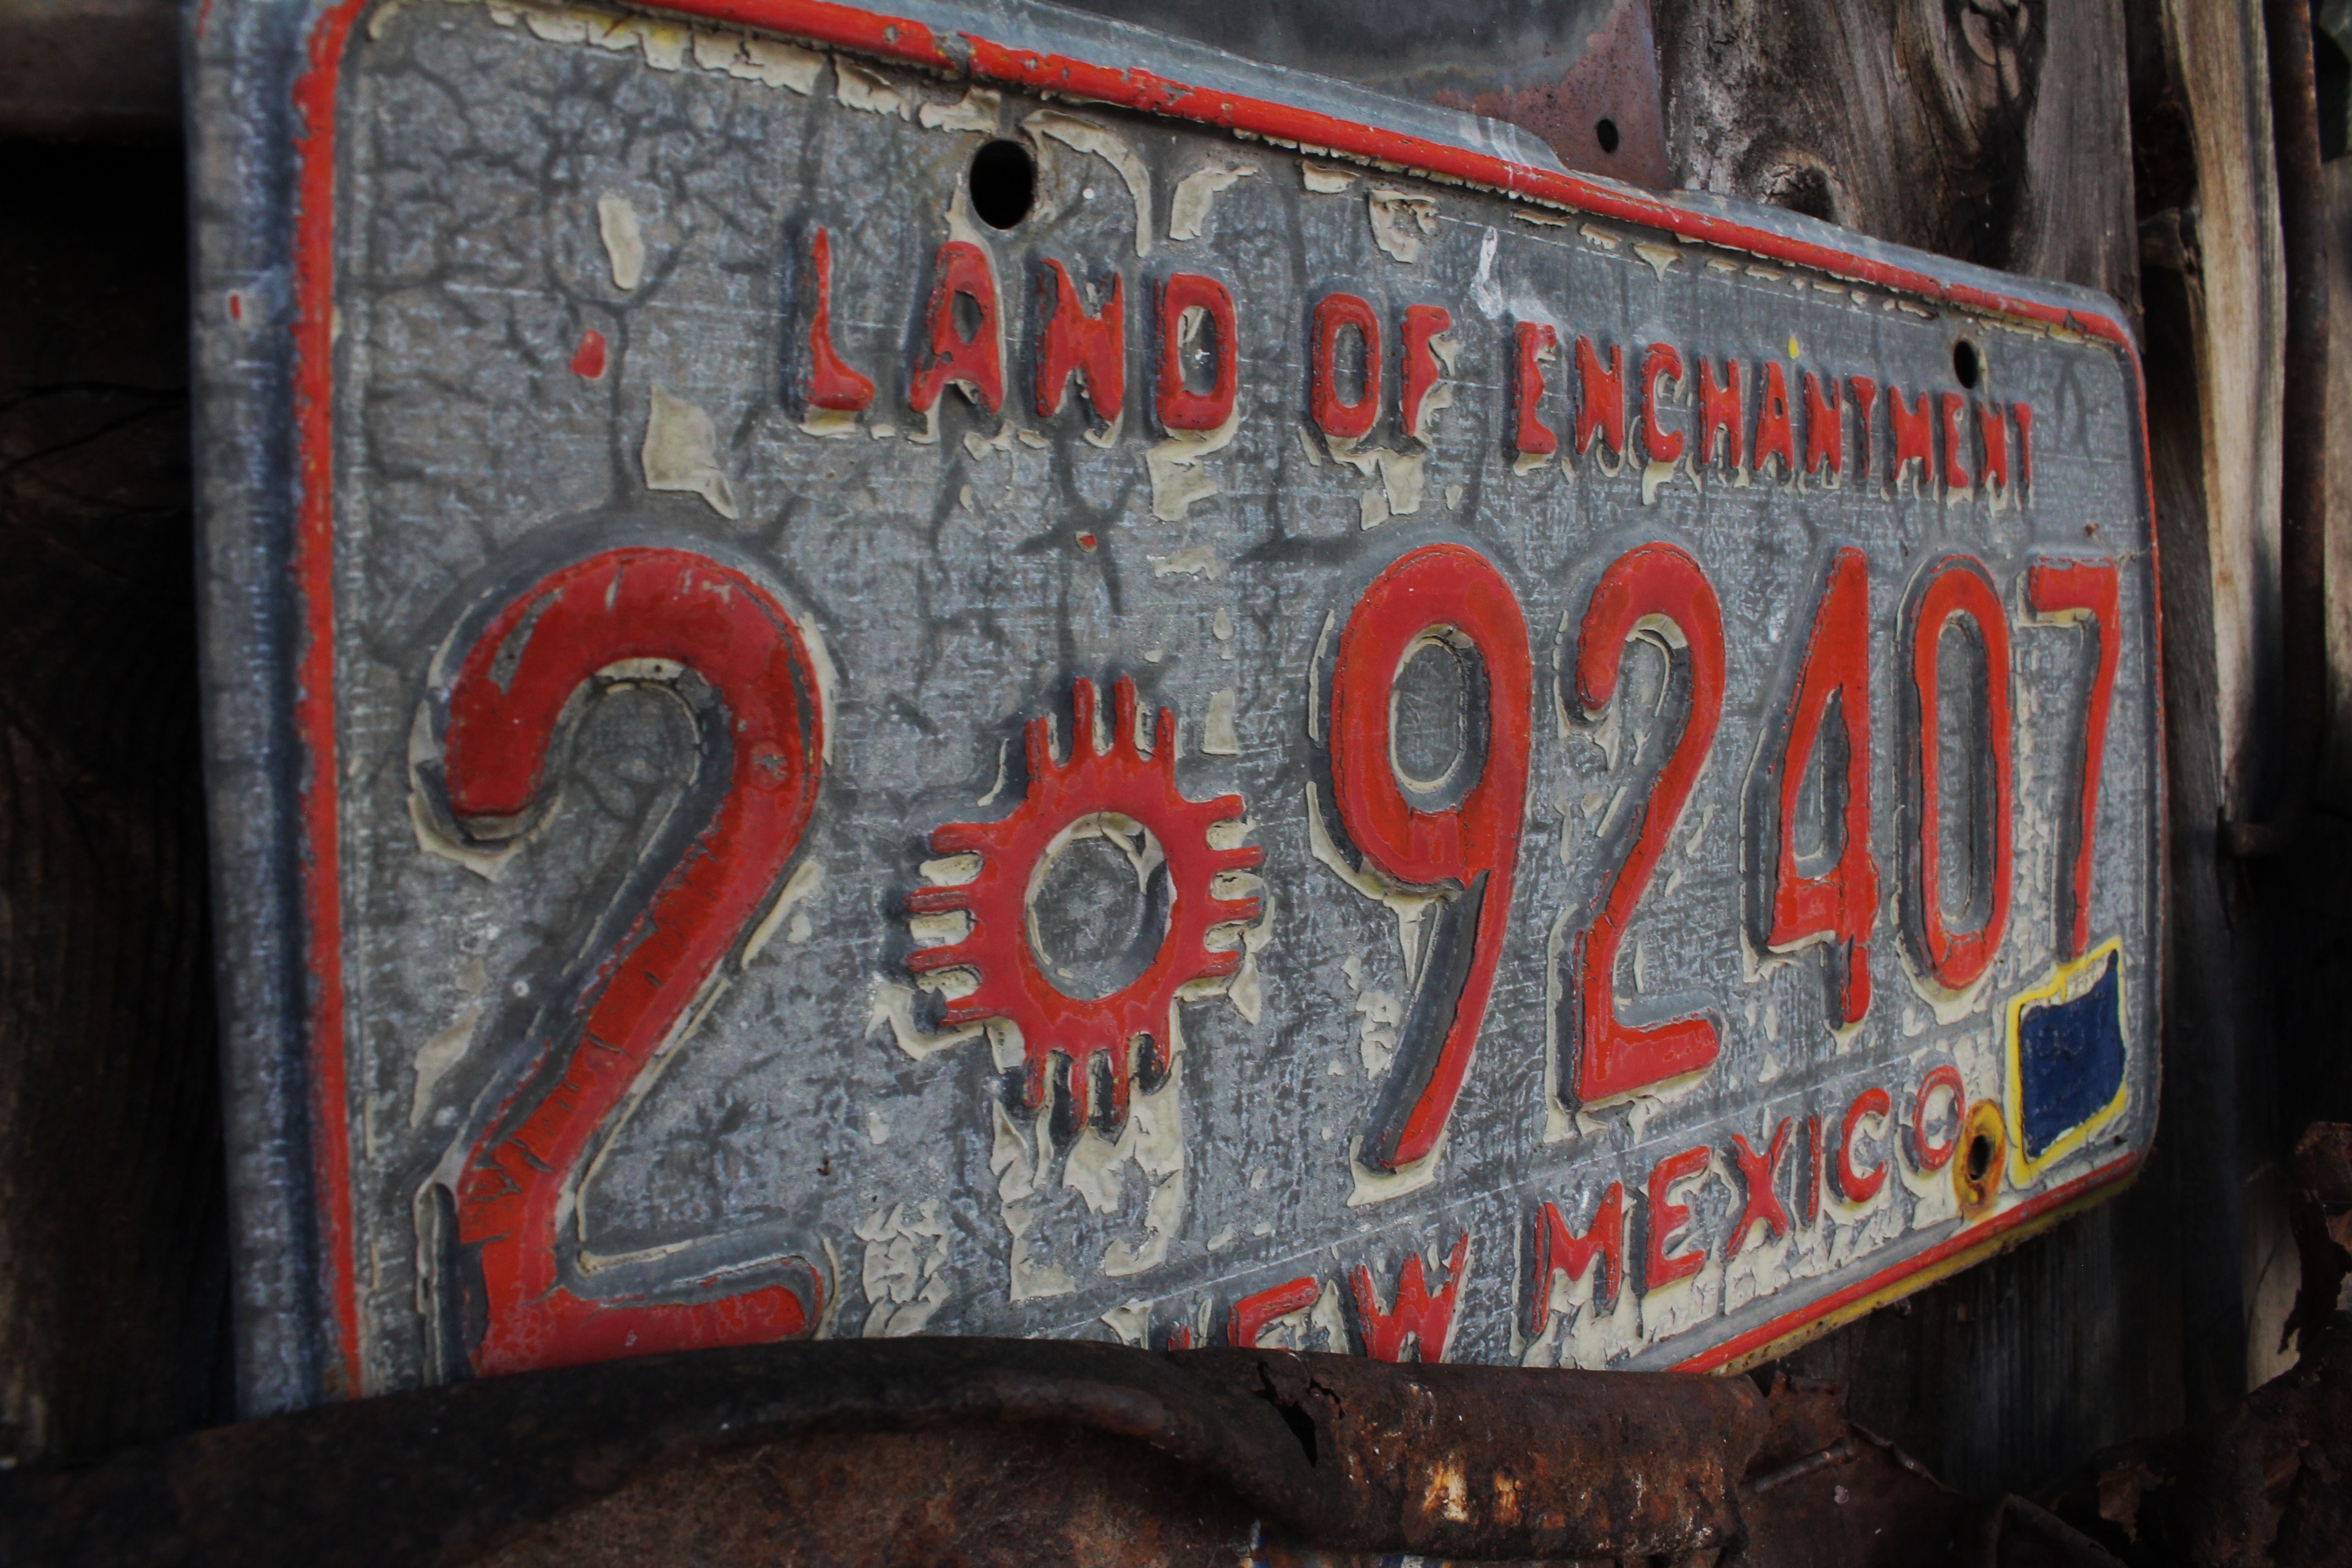
street, antique, rustic, graffiti, license plate, new mexico, art, rusty, eclectic, antique car, wooden fence, amber avalona, yard art, outdoor art, urban area, recycled art, land of enchantment, new mexico license plate, old license plate, vintage license plate, zia sign, zia symbol, antique license plate, antique art, art destination